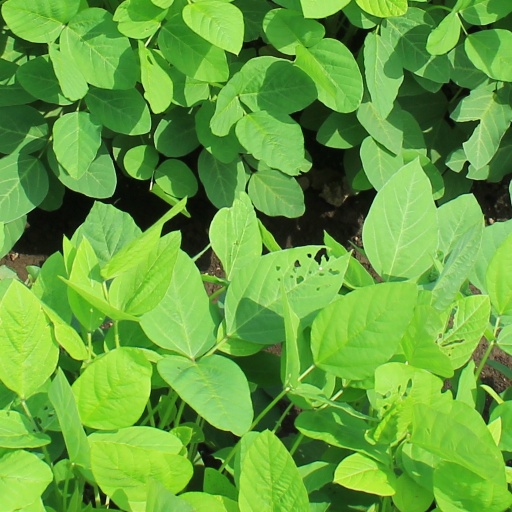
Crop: soybean